455 series

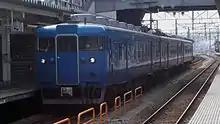
413/455 series set B04 in July 2013, with its KuHa 455 driving car visible at the rear end

A typical formation for a combined "Bandai" (455 series, cars 1 to 6, Ueno - Kitakata) and "Iwate" (451/453 series, cars 7 to 13, Ueno - Morioka) service as of March 1972 is shown below.